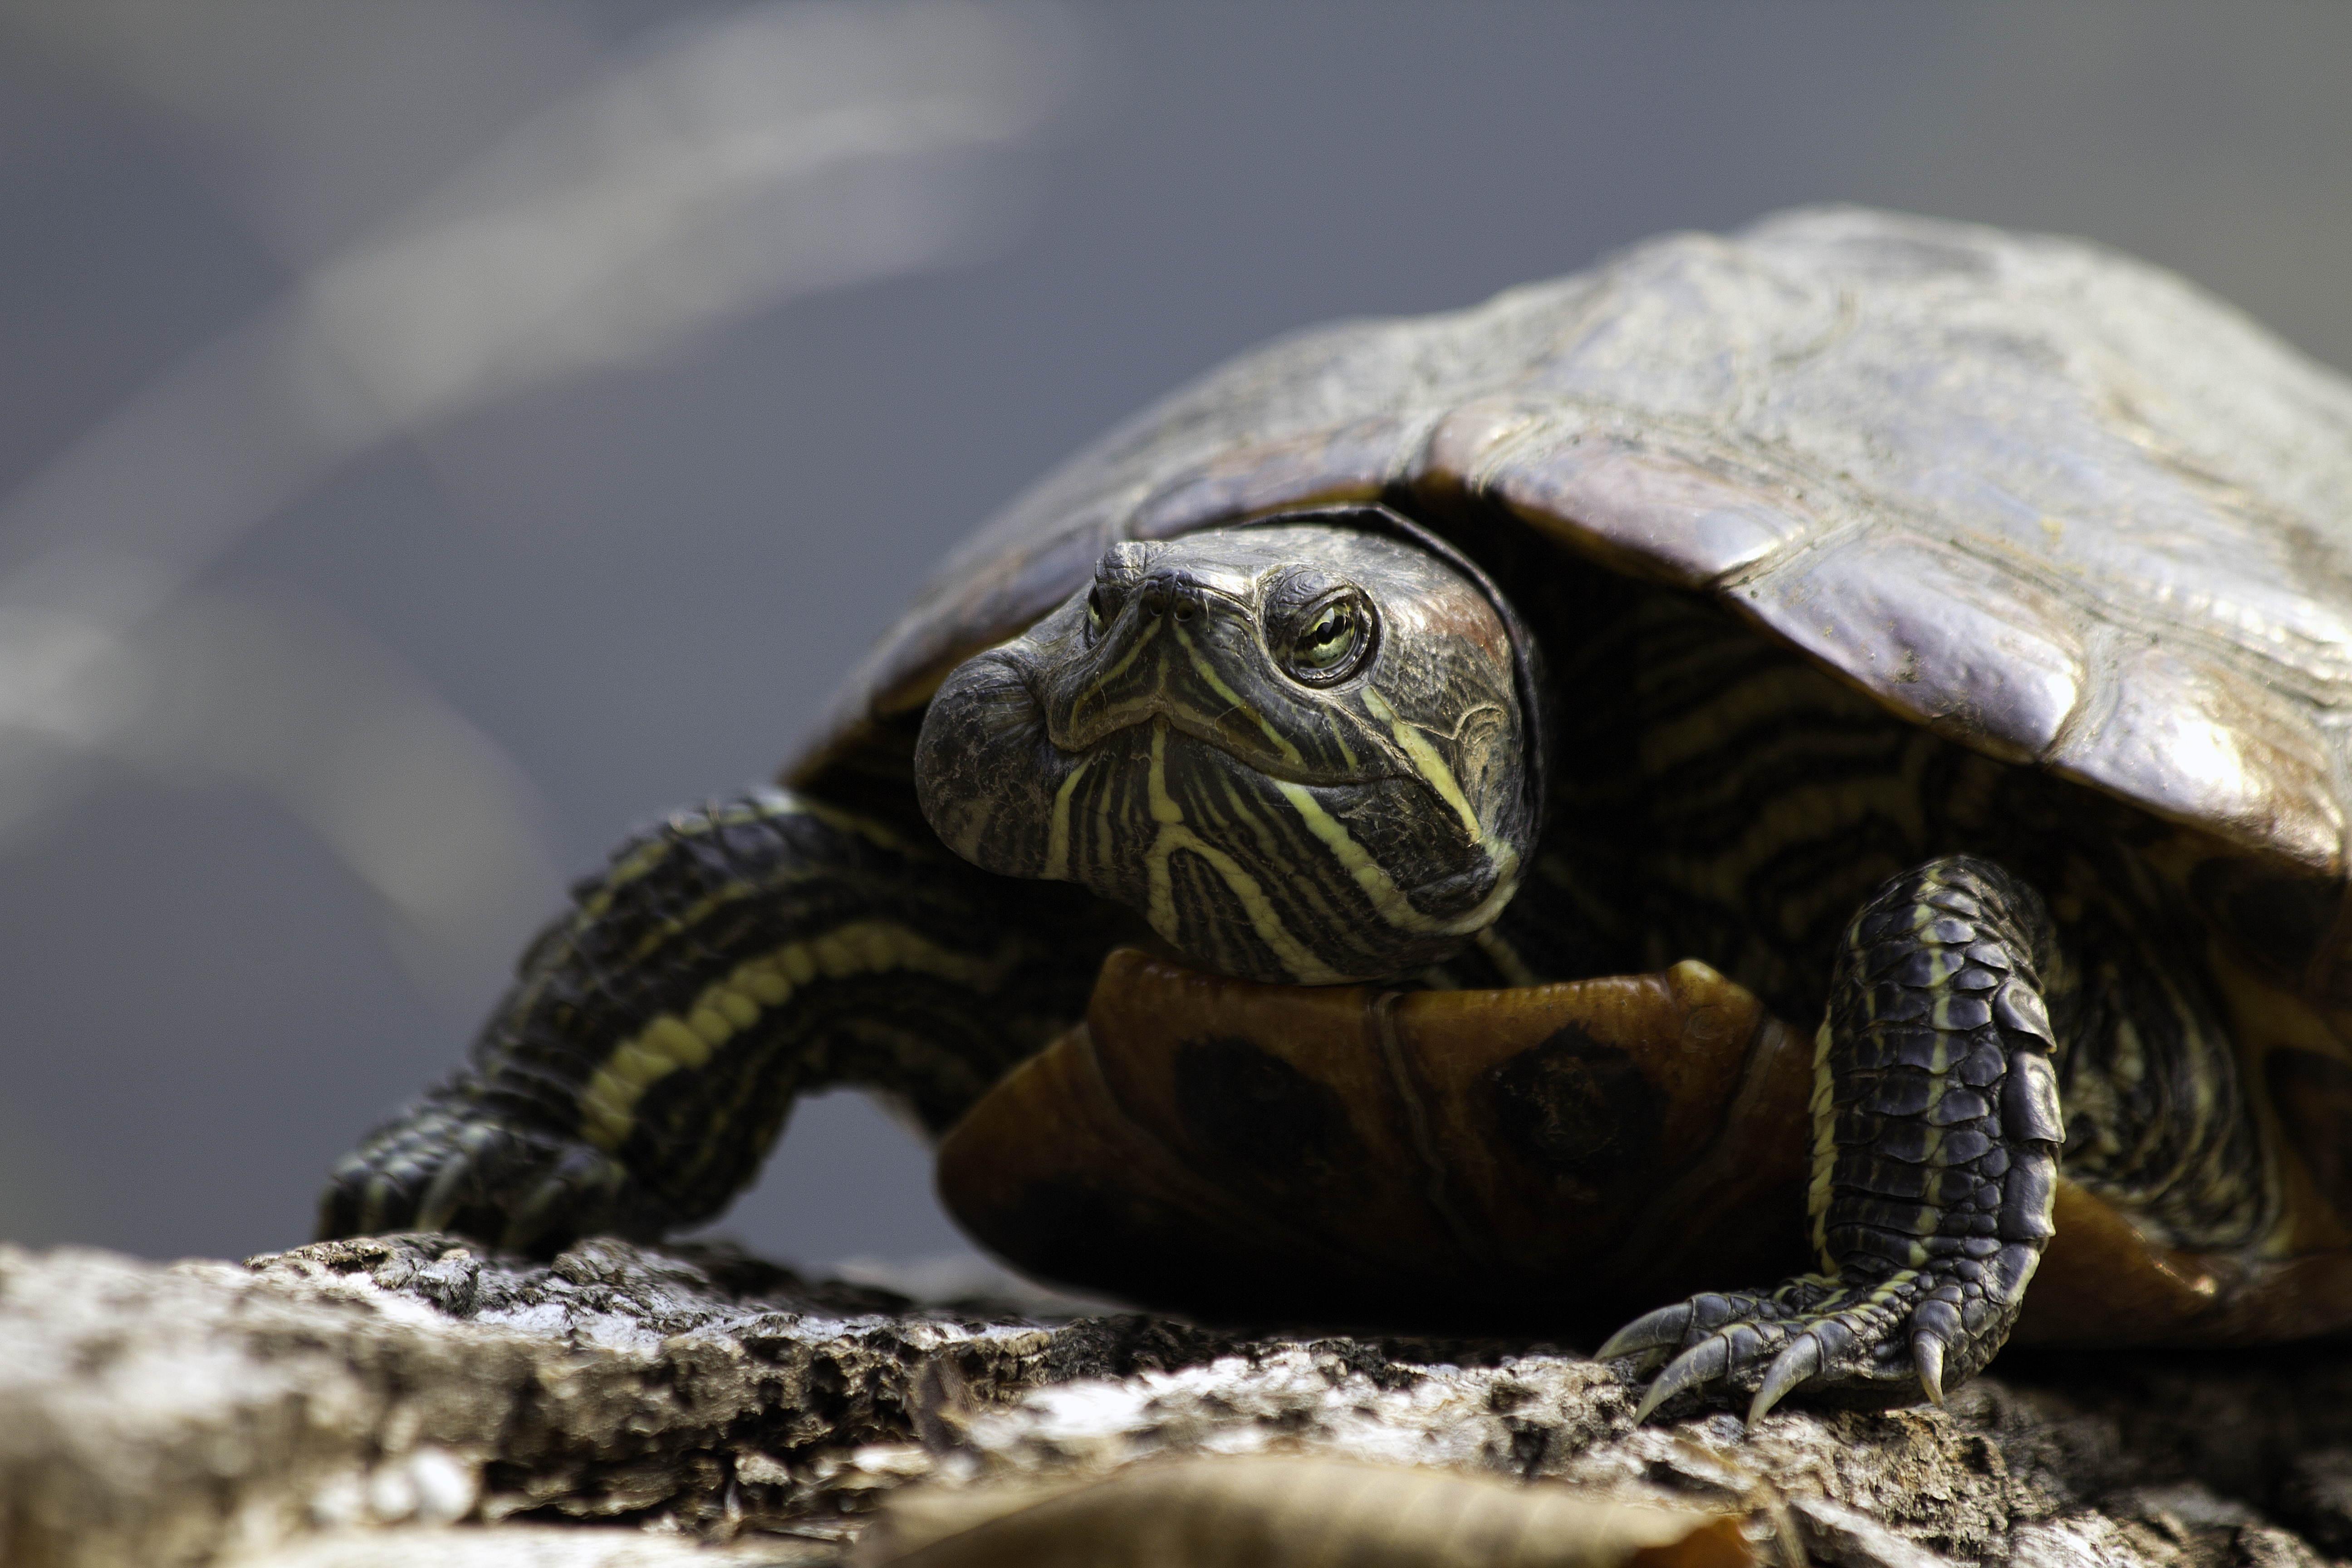
nature, animal, wildlife, wild, macro, turtle, reptile, fauna, close up, tortoise, vertebrate, box turtle, macro photography, loggerhead, emydidae